Polish Land Forces

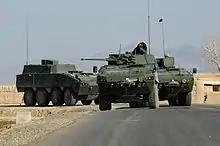
A Polish Military Contingent in Afghanistan - KTO Rosomak

Following the end of the Cold War the Wojska Lądowe was drastically reduced and reorganised.